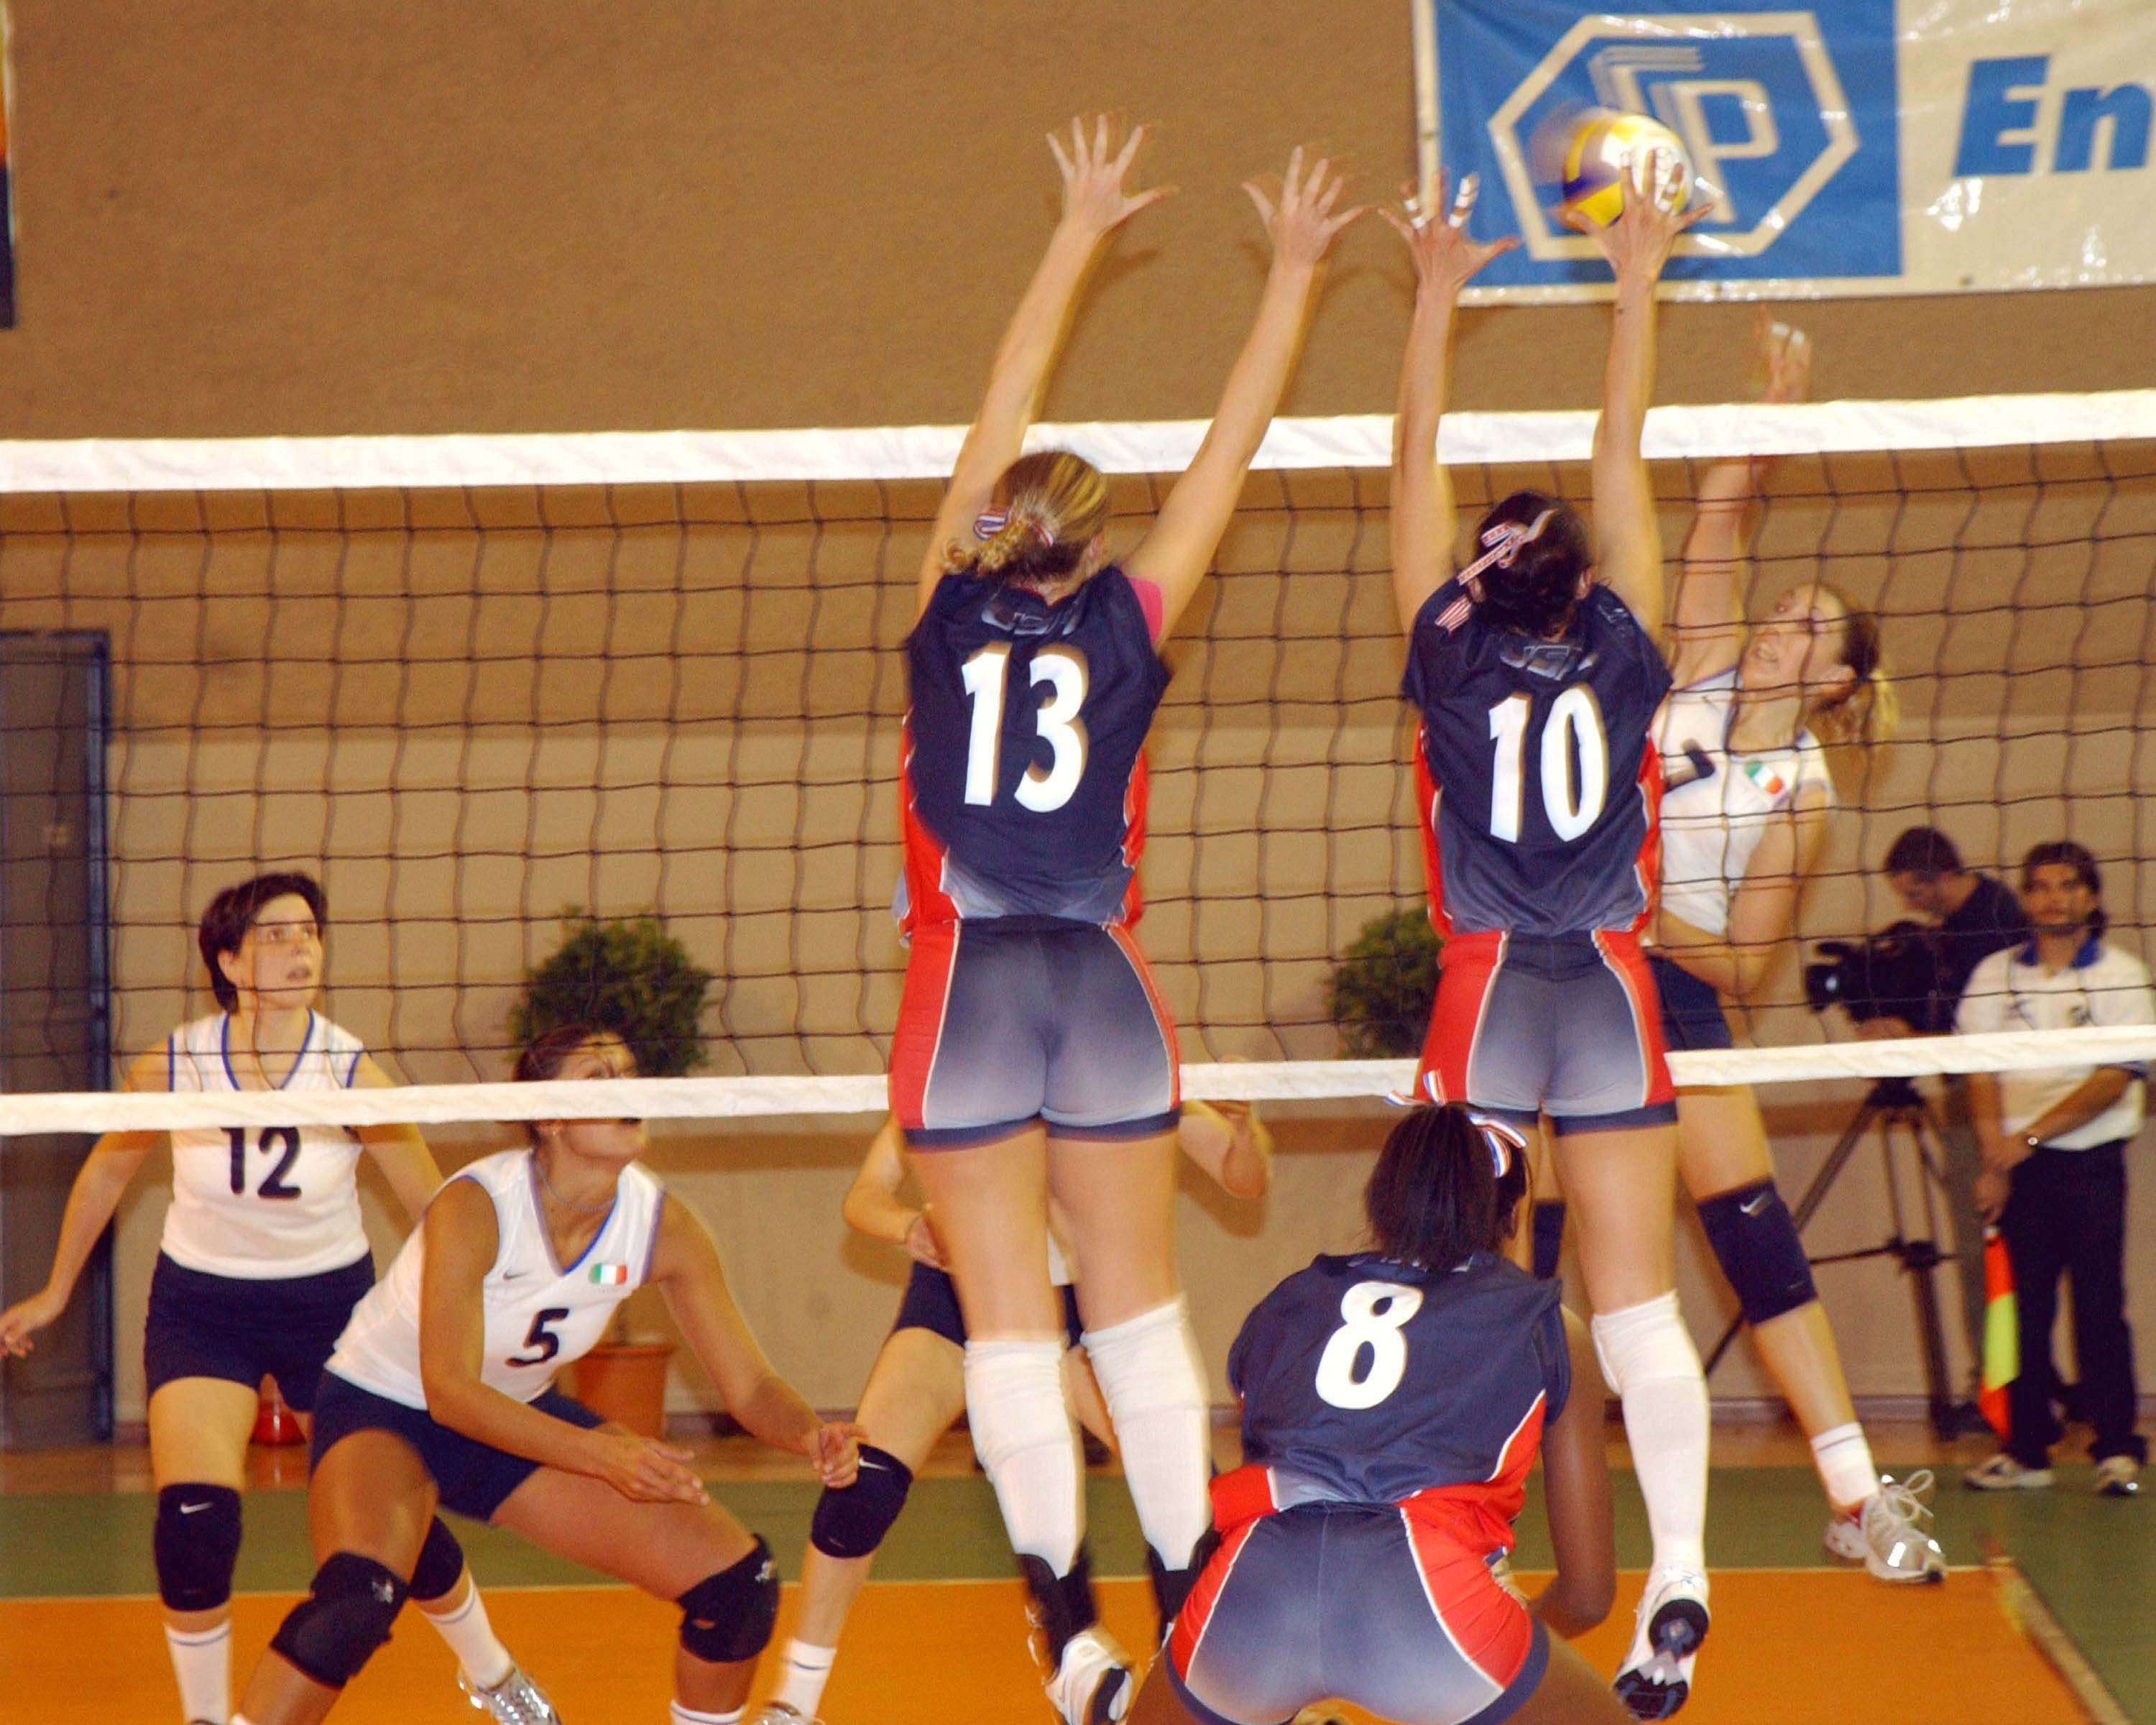
sport, play, female, action, competition, team, women, sports, net, ball, match, athlete, volleyball, ball game, volleyball player, team sport, ball over a net games